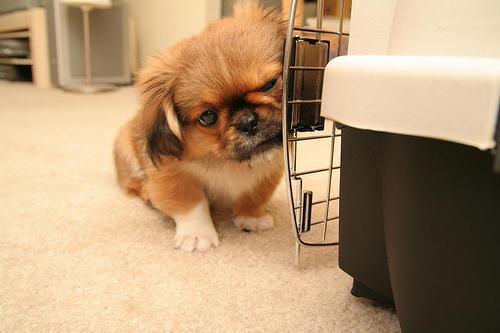
Pekinese